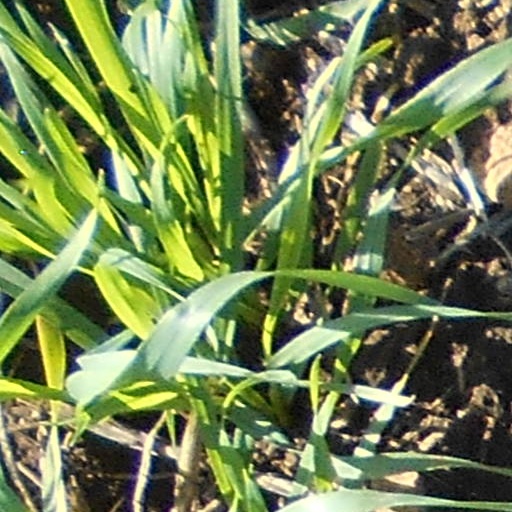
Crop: wheat